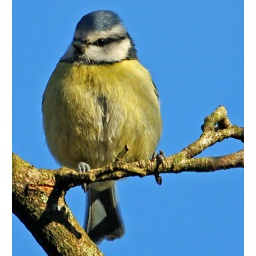
bluetit in a blue sky